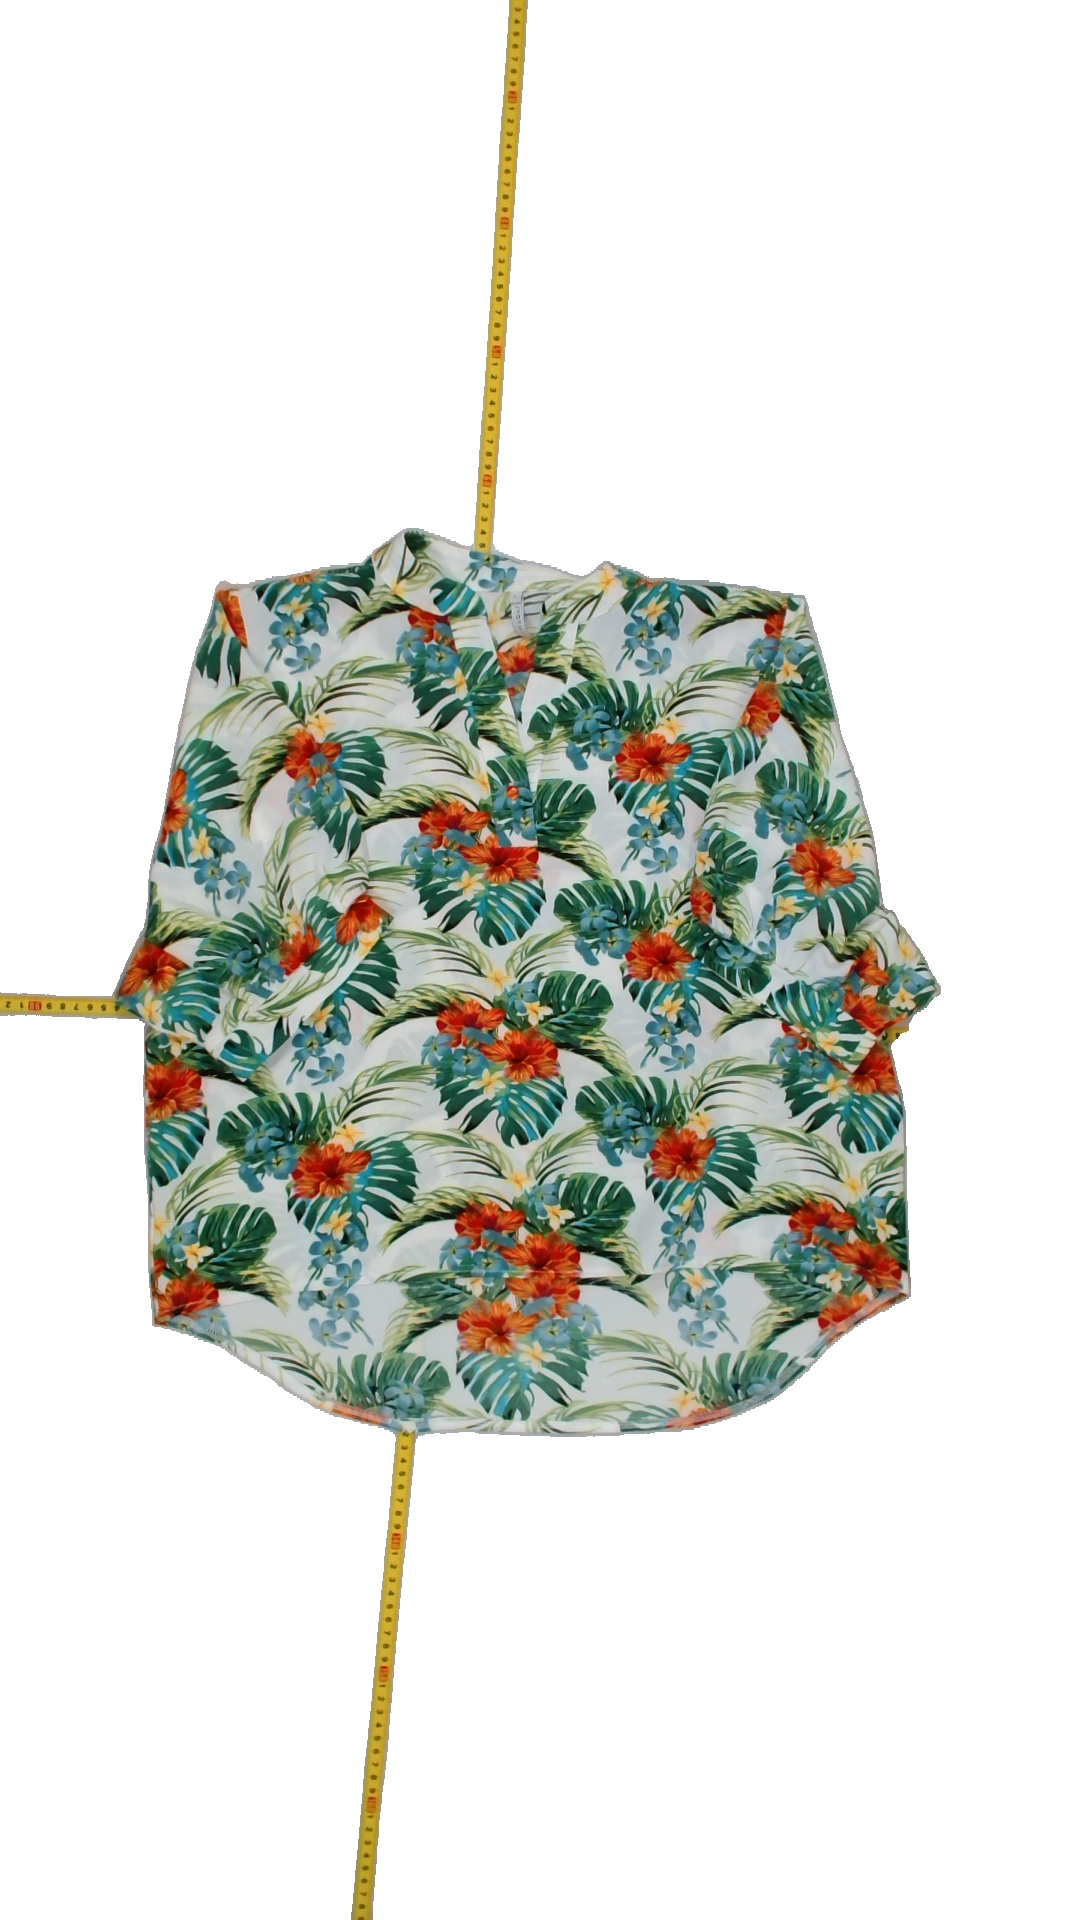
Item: Top (Ladies)
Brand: Not Applicable
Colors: Multicolor
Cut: Regular, V-collar
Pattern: Floral print
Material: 100% polyester
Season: Summer
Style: No trend
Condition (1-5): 5
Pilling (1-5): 5
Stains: No
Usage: Reuse
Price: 50-100